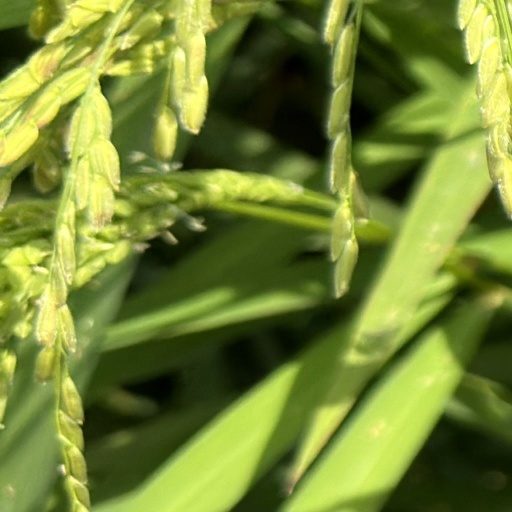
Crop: rice